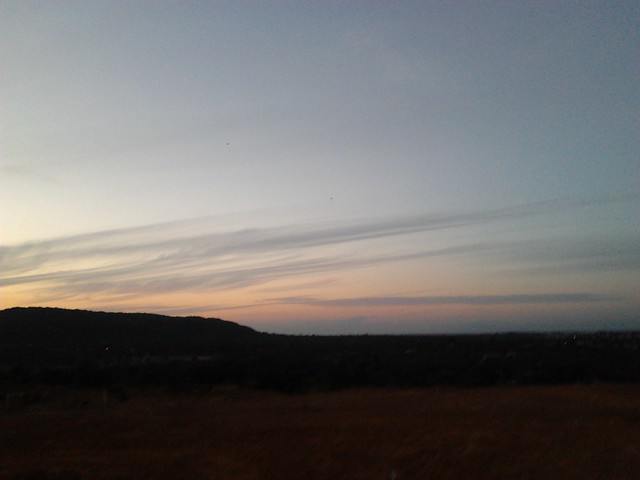
Fire: no
Smoke: no